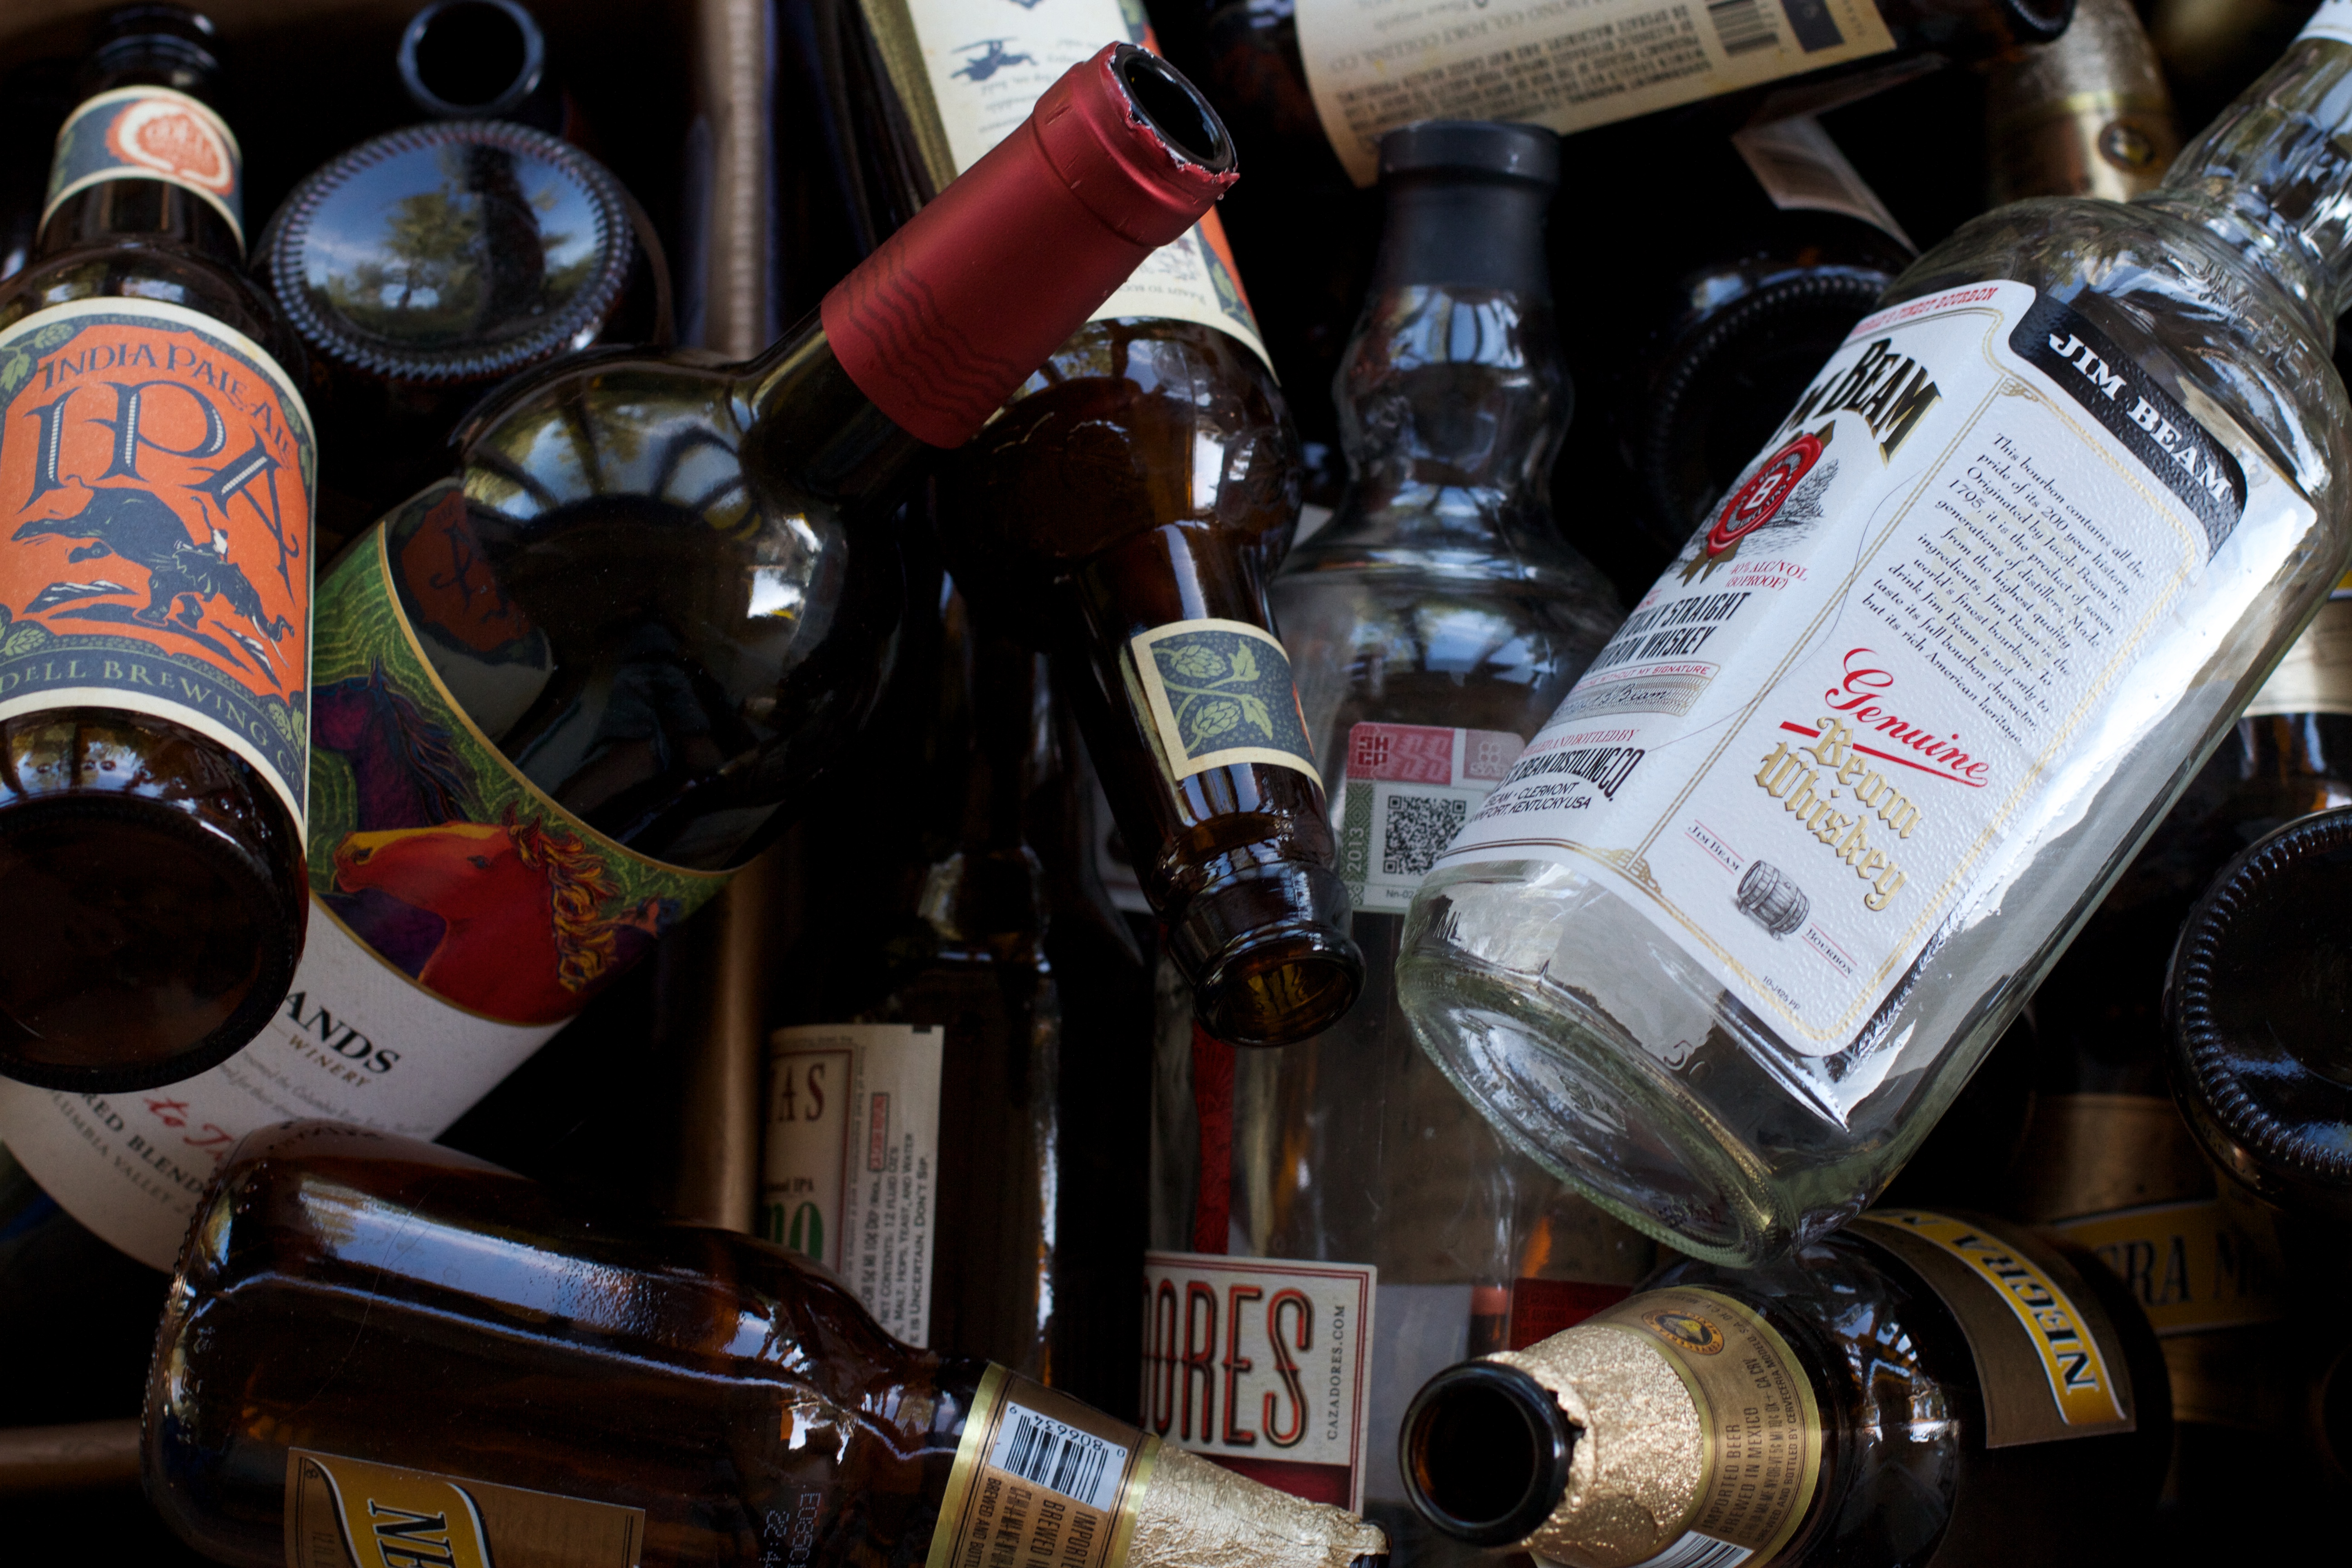
glass, bicycle, vehicle, motorcycle, drink, alcohol, alcoholic beverage, distilled beverage